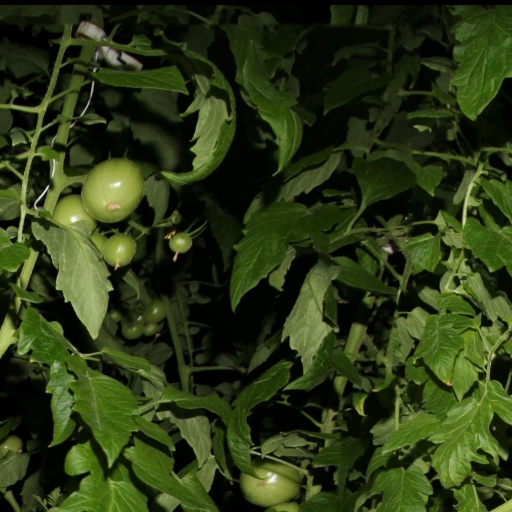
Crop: tomato